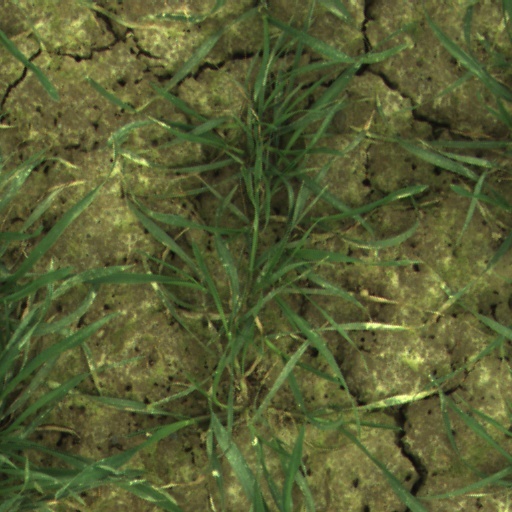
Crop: wheat